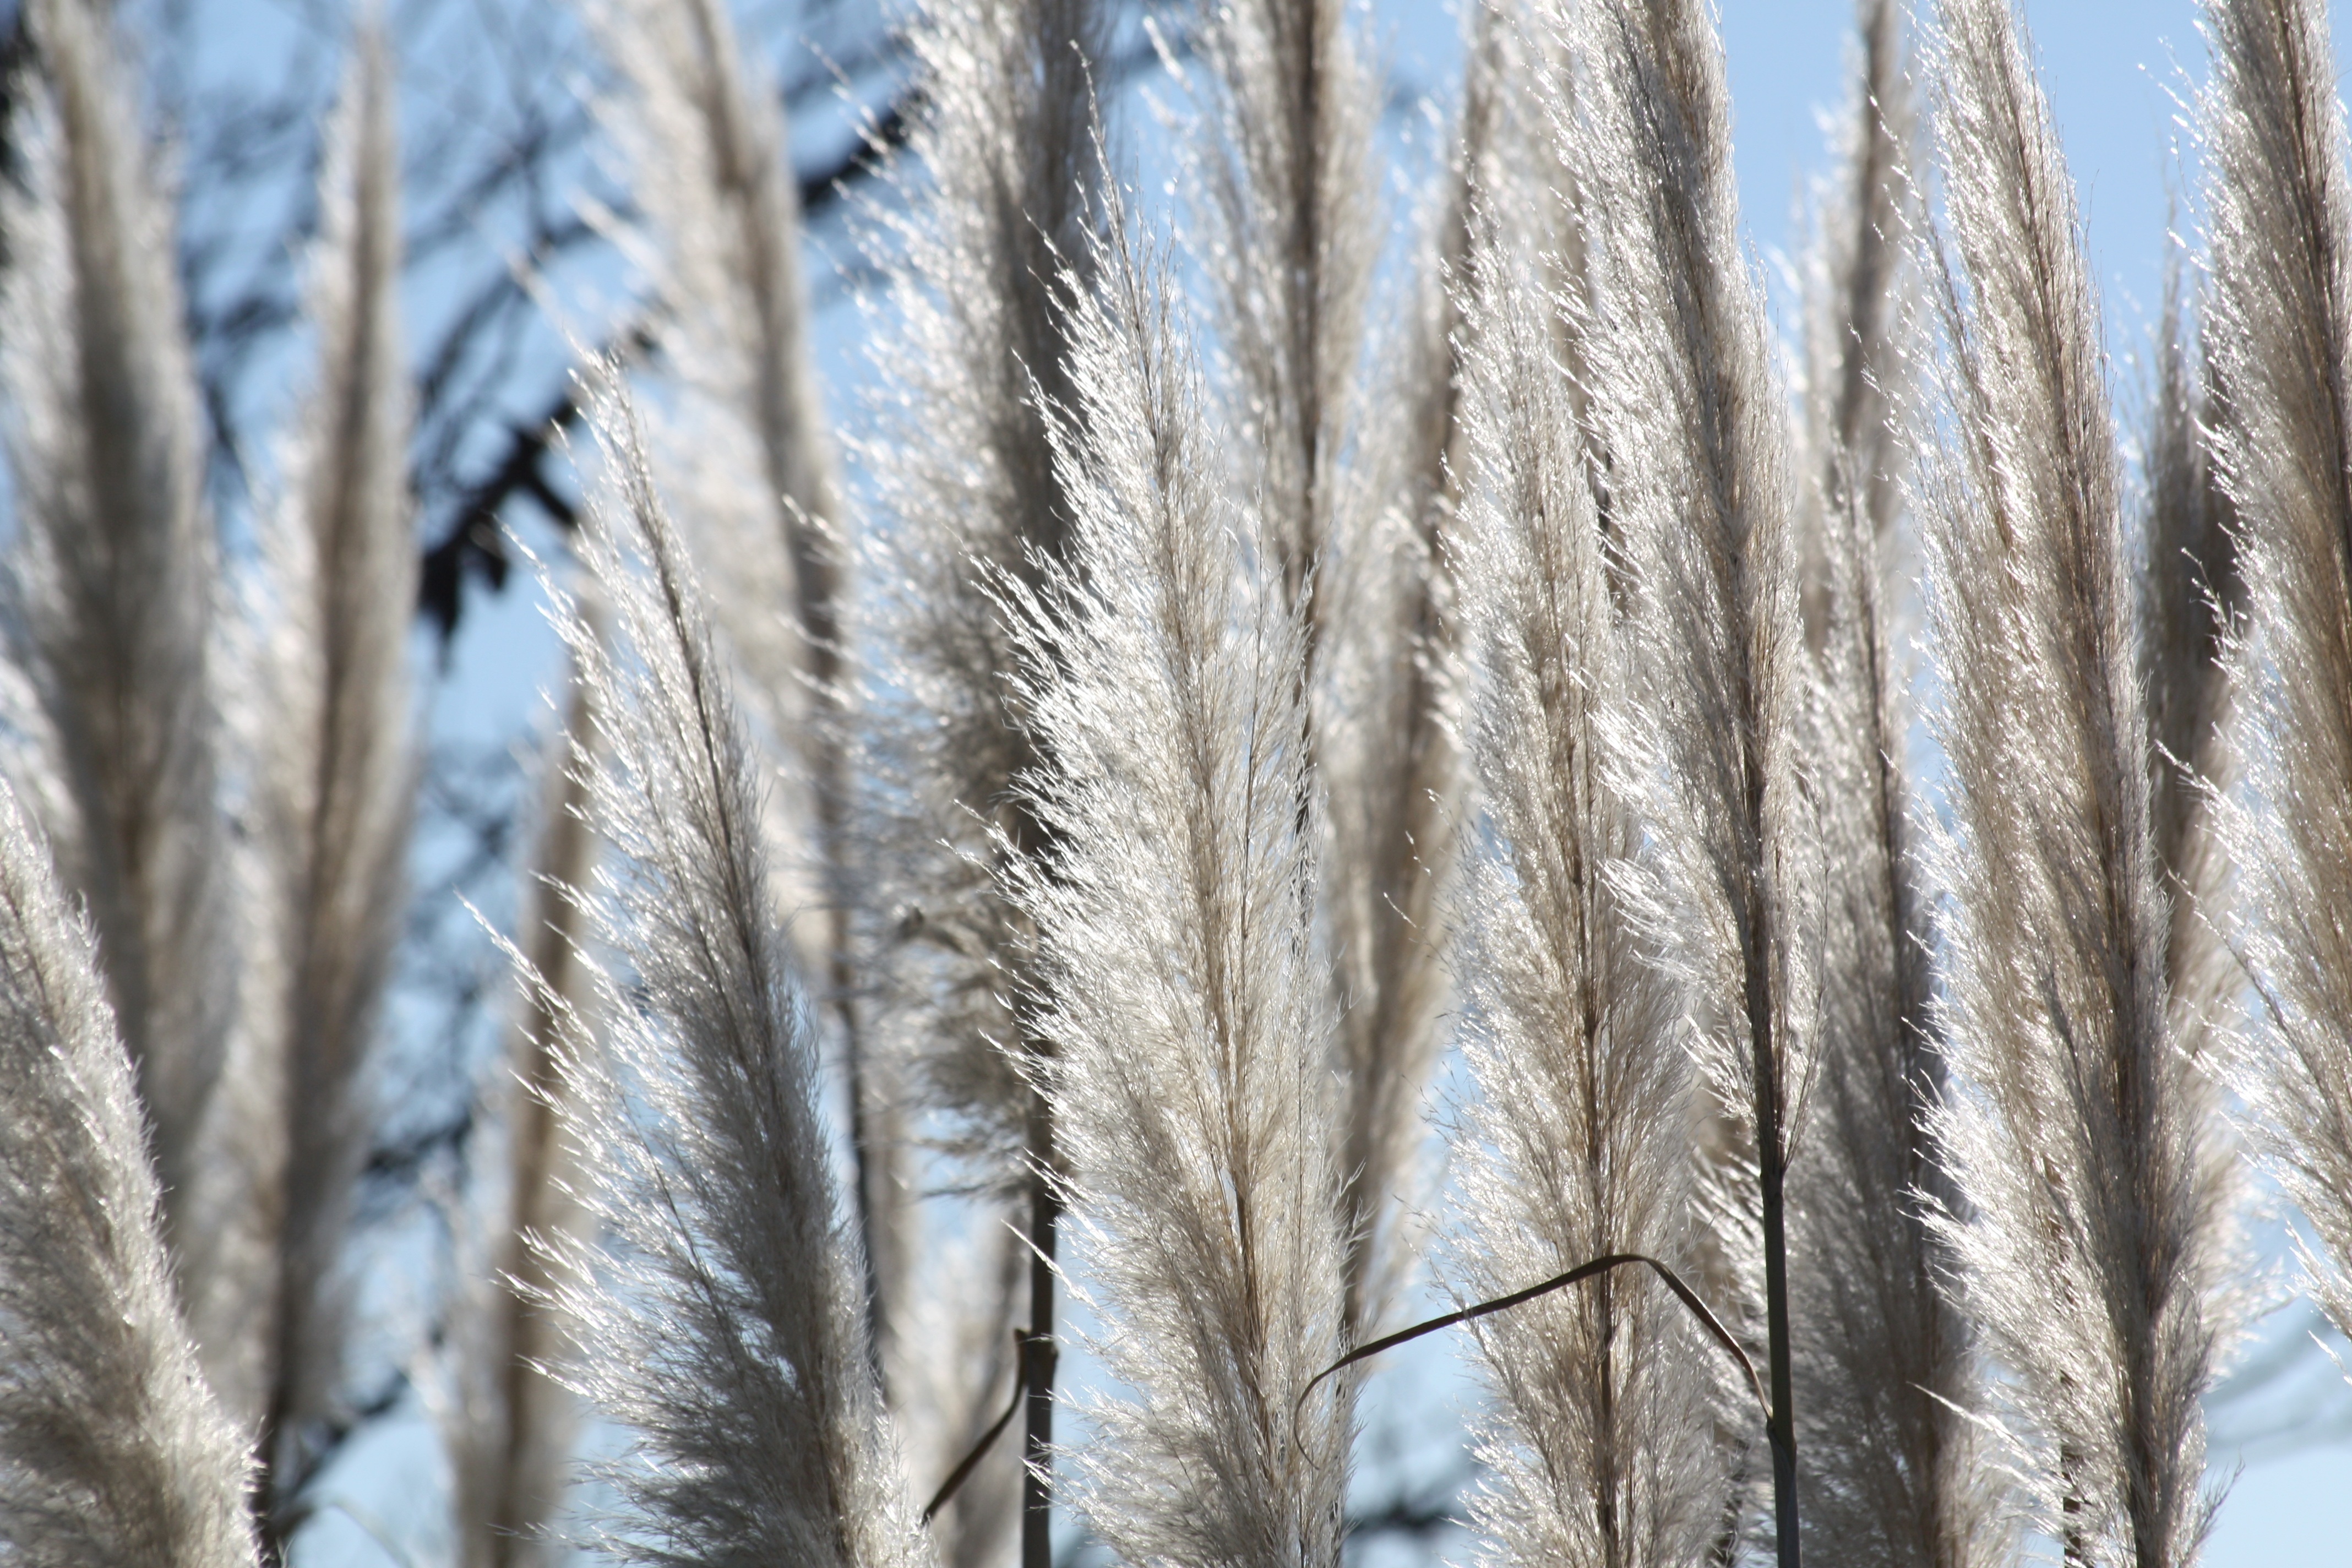
tree, nature, branch, winter, plant, frost, season, twig, spruce, charcoal, grasses, flowering plant, grass family, woody plant, land plant, phragmites